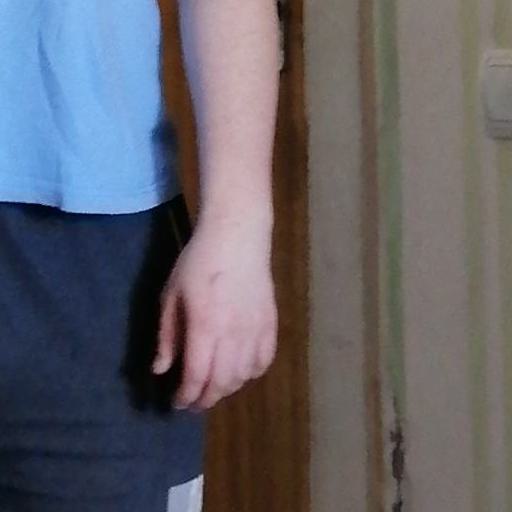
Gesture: no_gesture